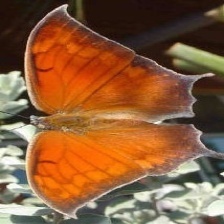
Species: TROPICAL LEAFWING